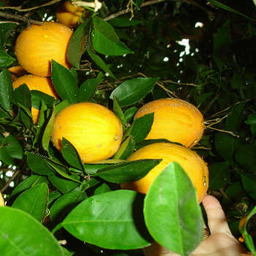
Label: Orange